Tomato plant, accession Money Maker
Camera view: vertical (180 deg); turntable rotation: 90 degrees
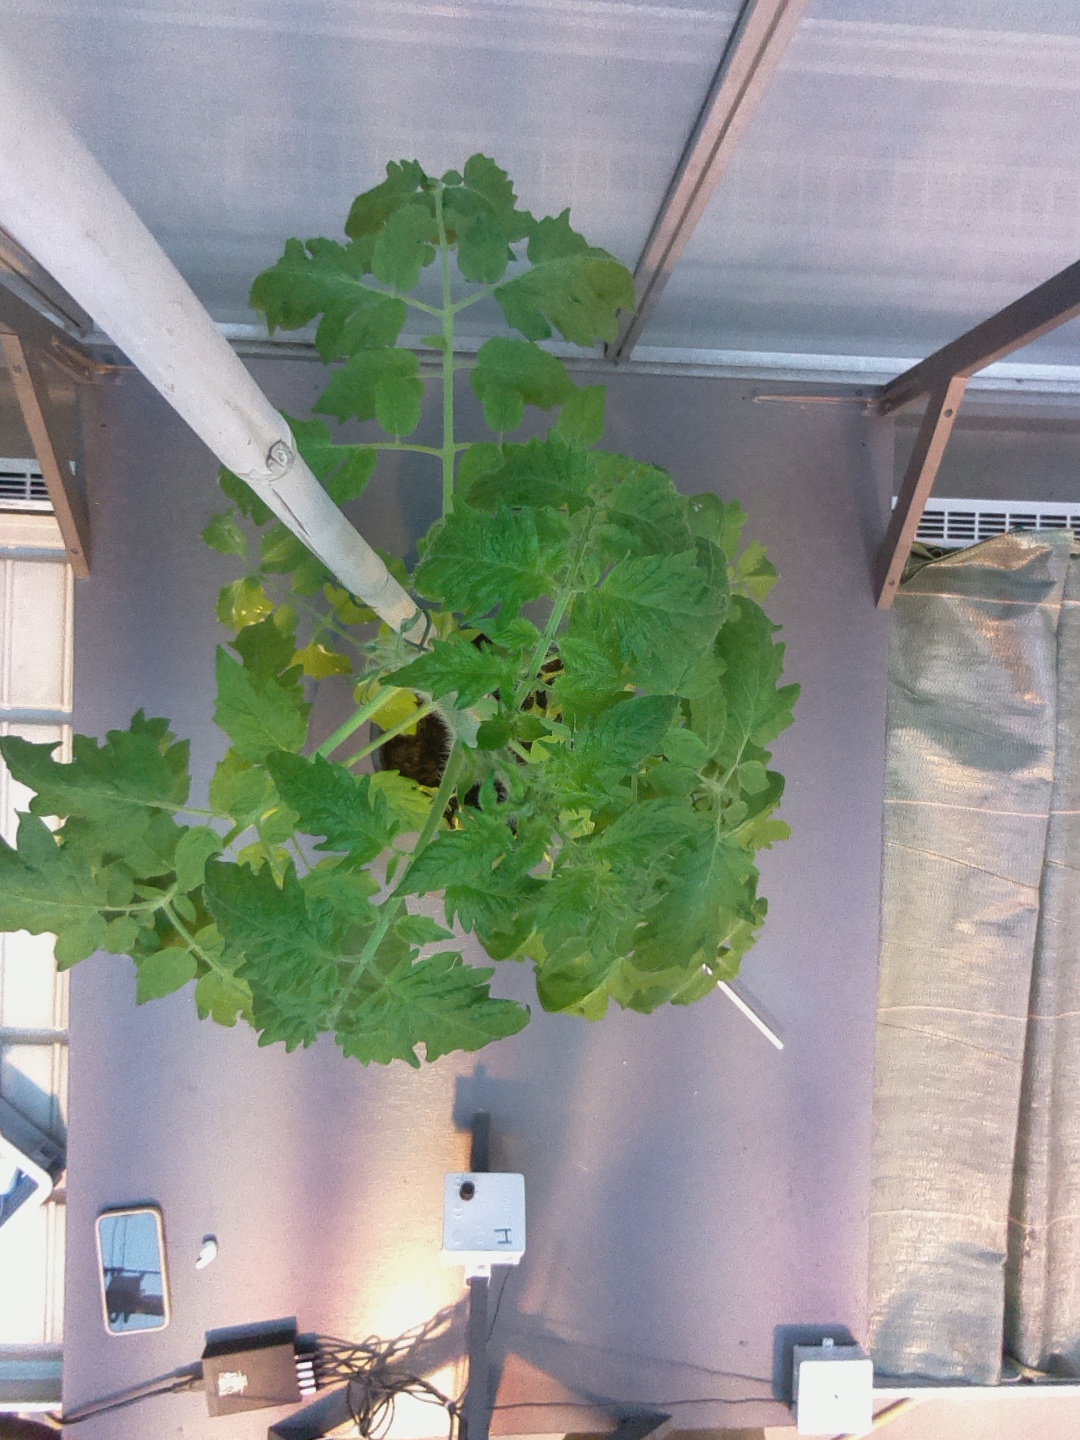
BBCH growth stage 61: 10%-20% of flowers open